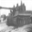
Label: tank